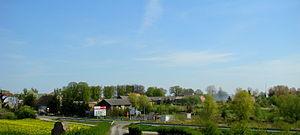
Kołbaskowo est un village de la voïvodie de Poméranie occidentale, dans le powiat de Police, en Pologne.